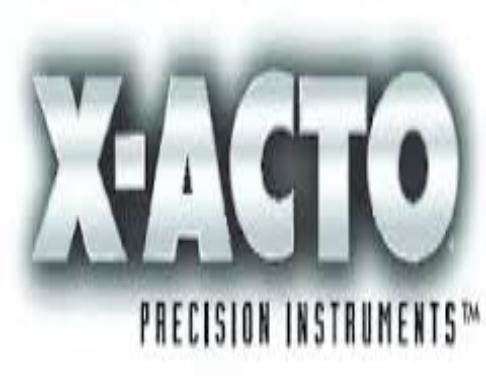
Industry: Necessities